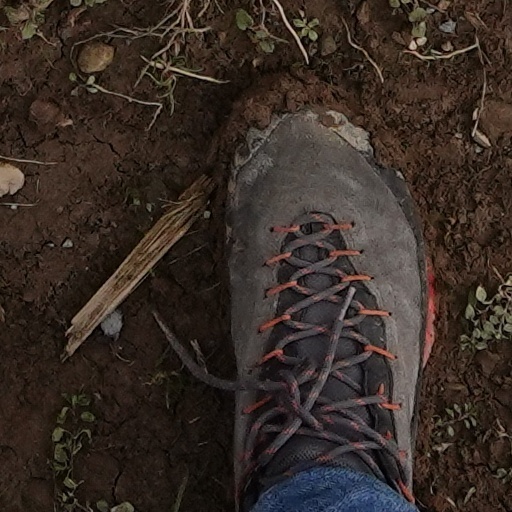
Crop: wheat